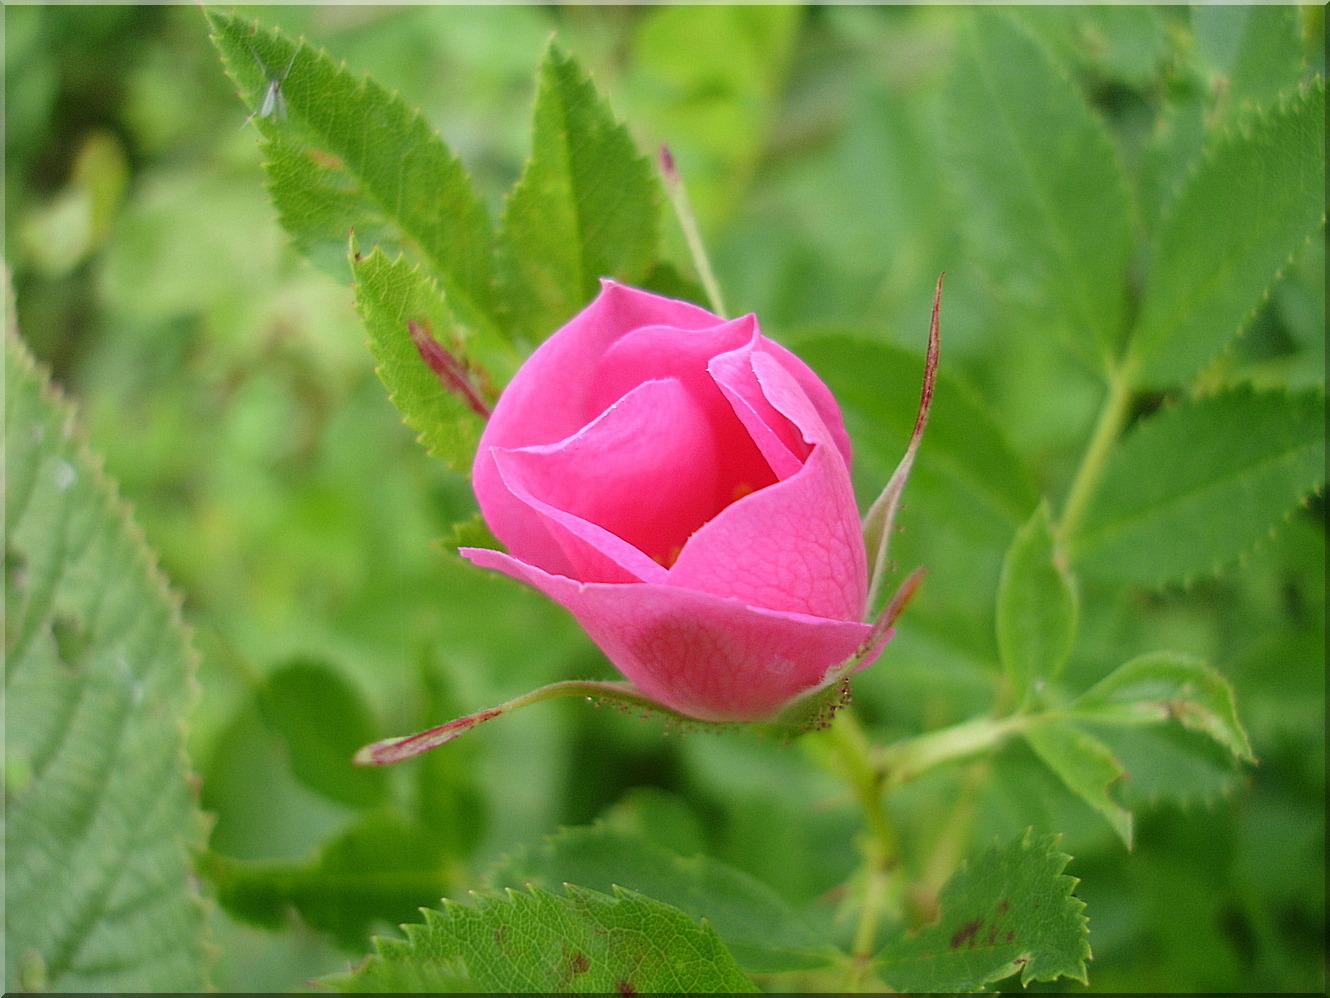
nature, plant, meadow, leaf, flower, petal, summer, rose, botany, flora, wild flowers, flowering plant, garden roses, rose family, rosa rugosa, land plant, rose order, rosa rubiginosa